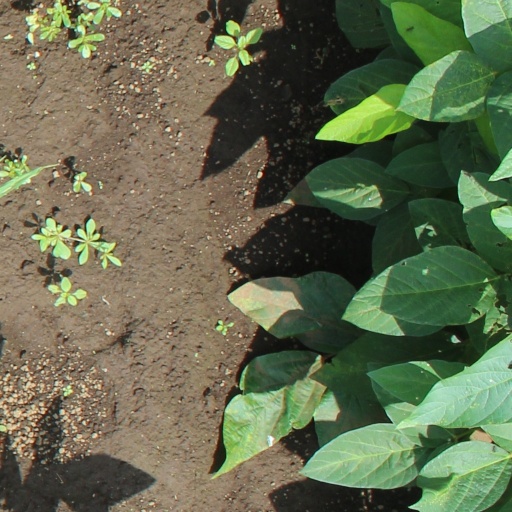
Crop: soybean